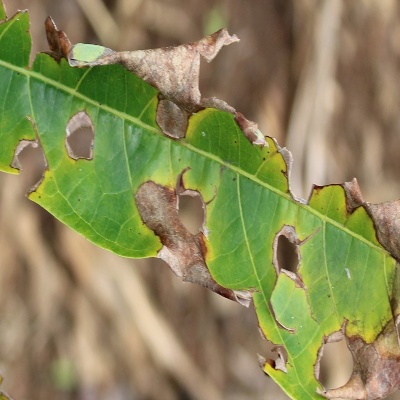
Crop: Cassava
Condition: brown spot